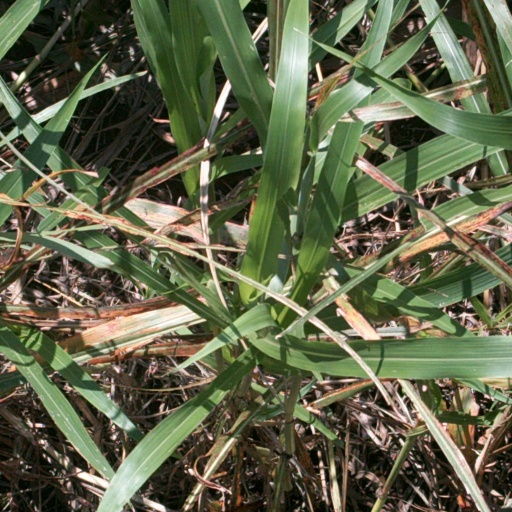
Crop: sorghum